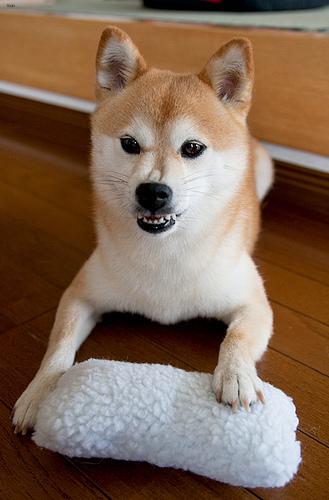
Breed: shiba inu